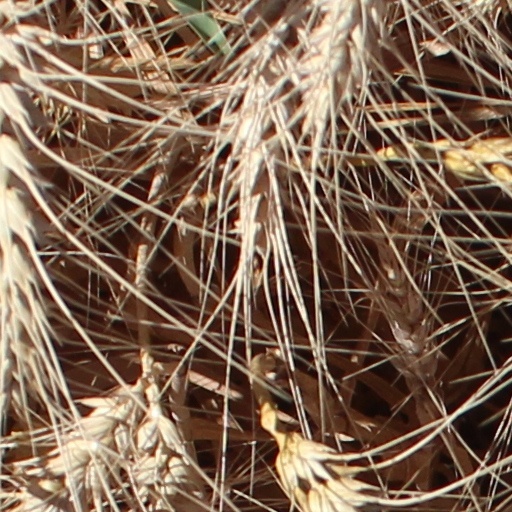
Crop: wheat